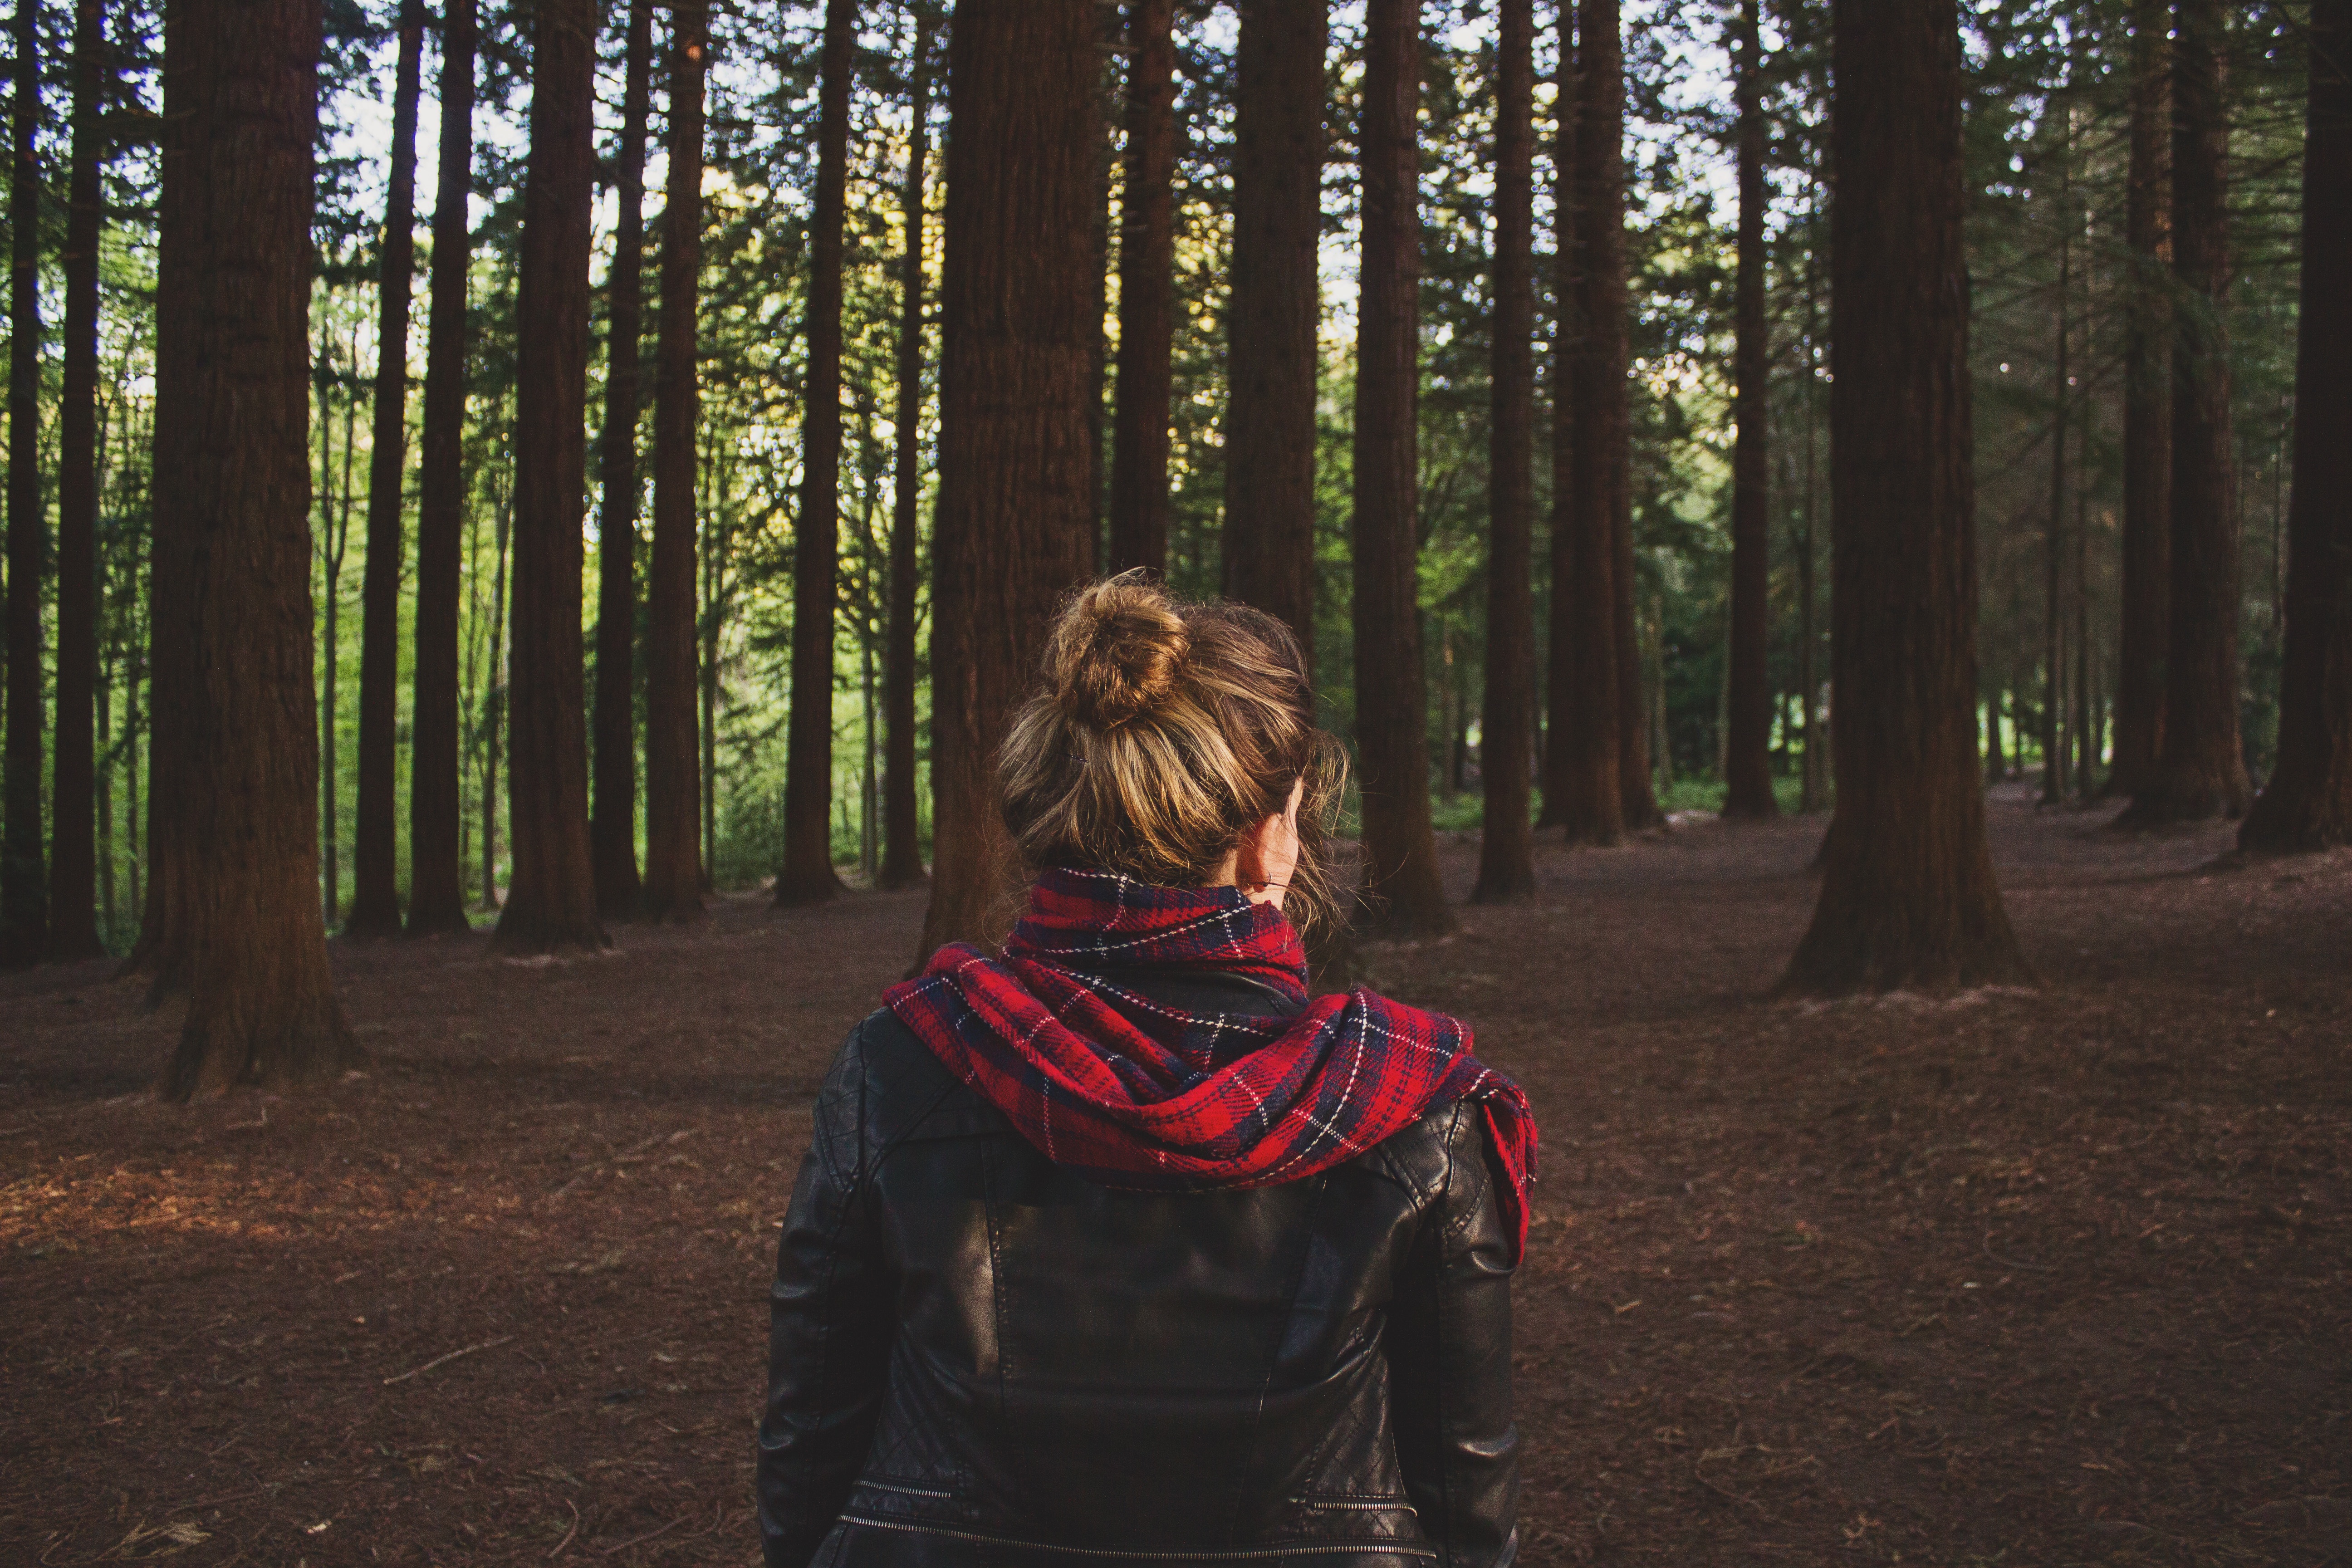
tree, forest, sunlight, autumn, season, woodland, habitat, screenshot, natural environment